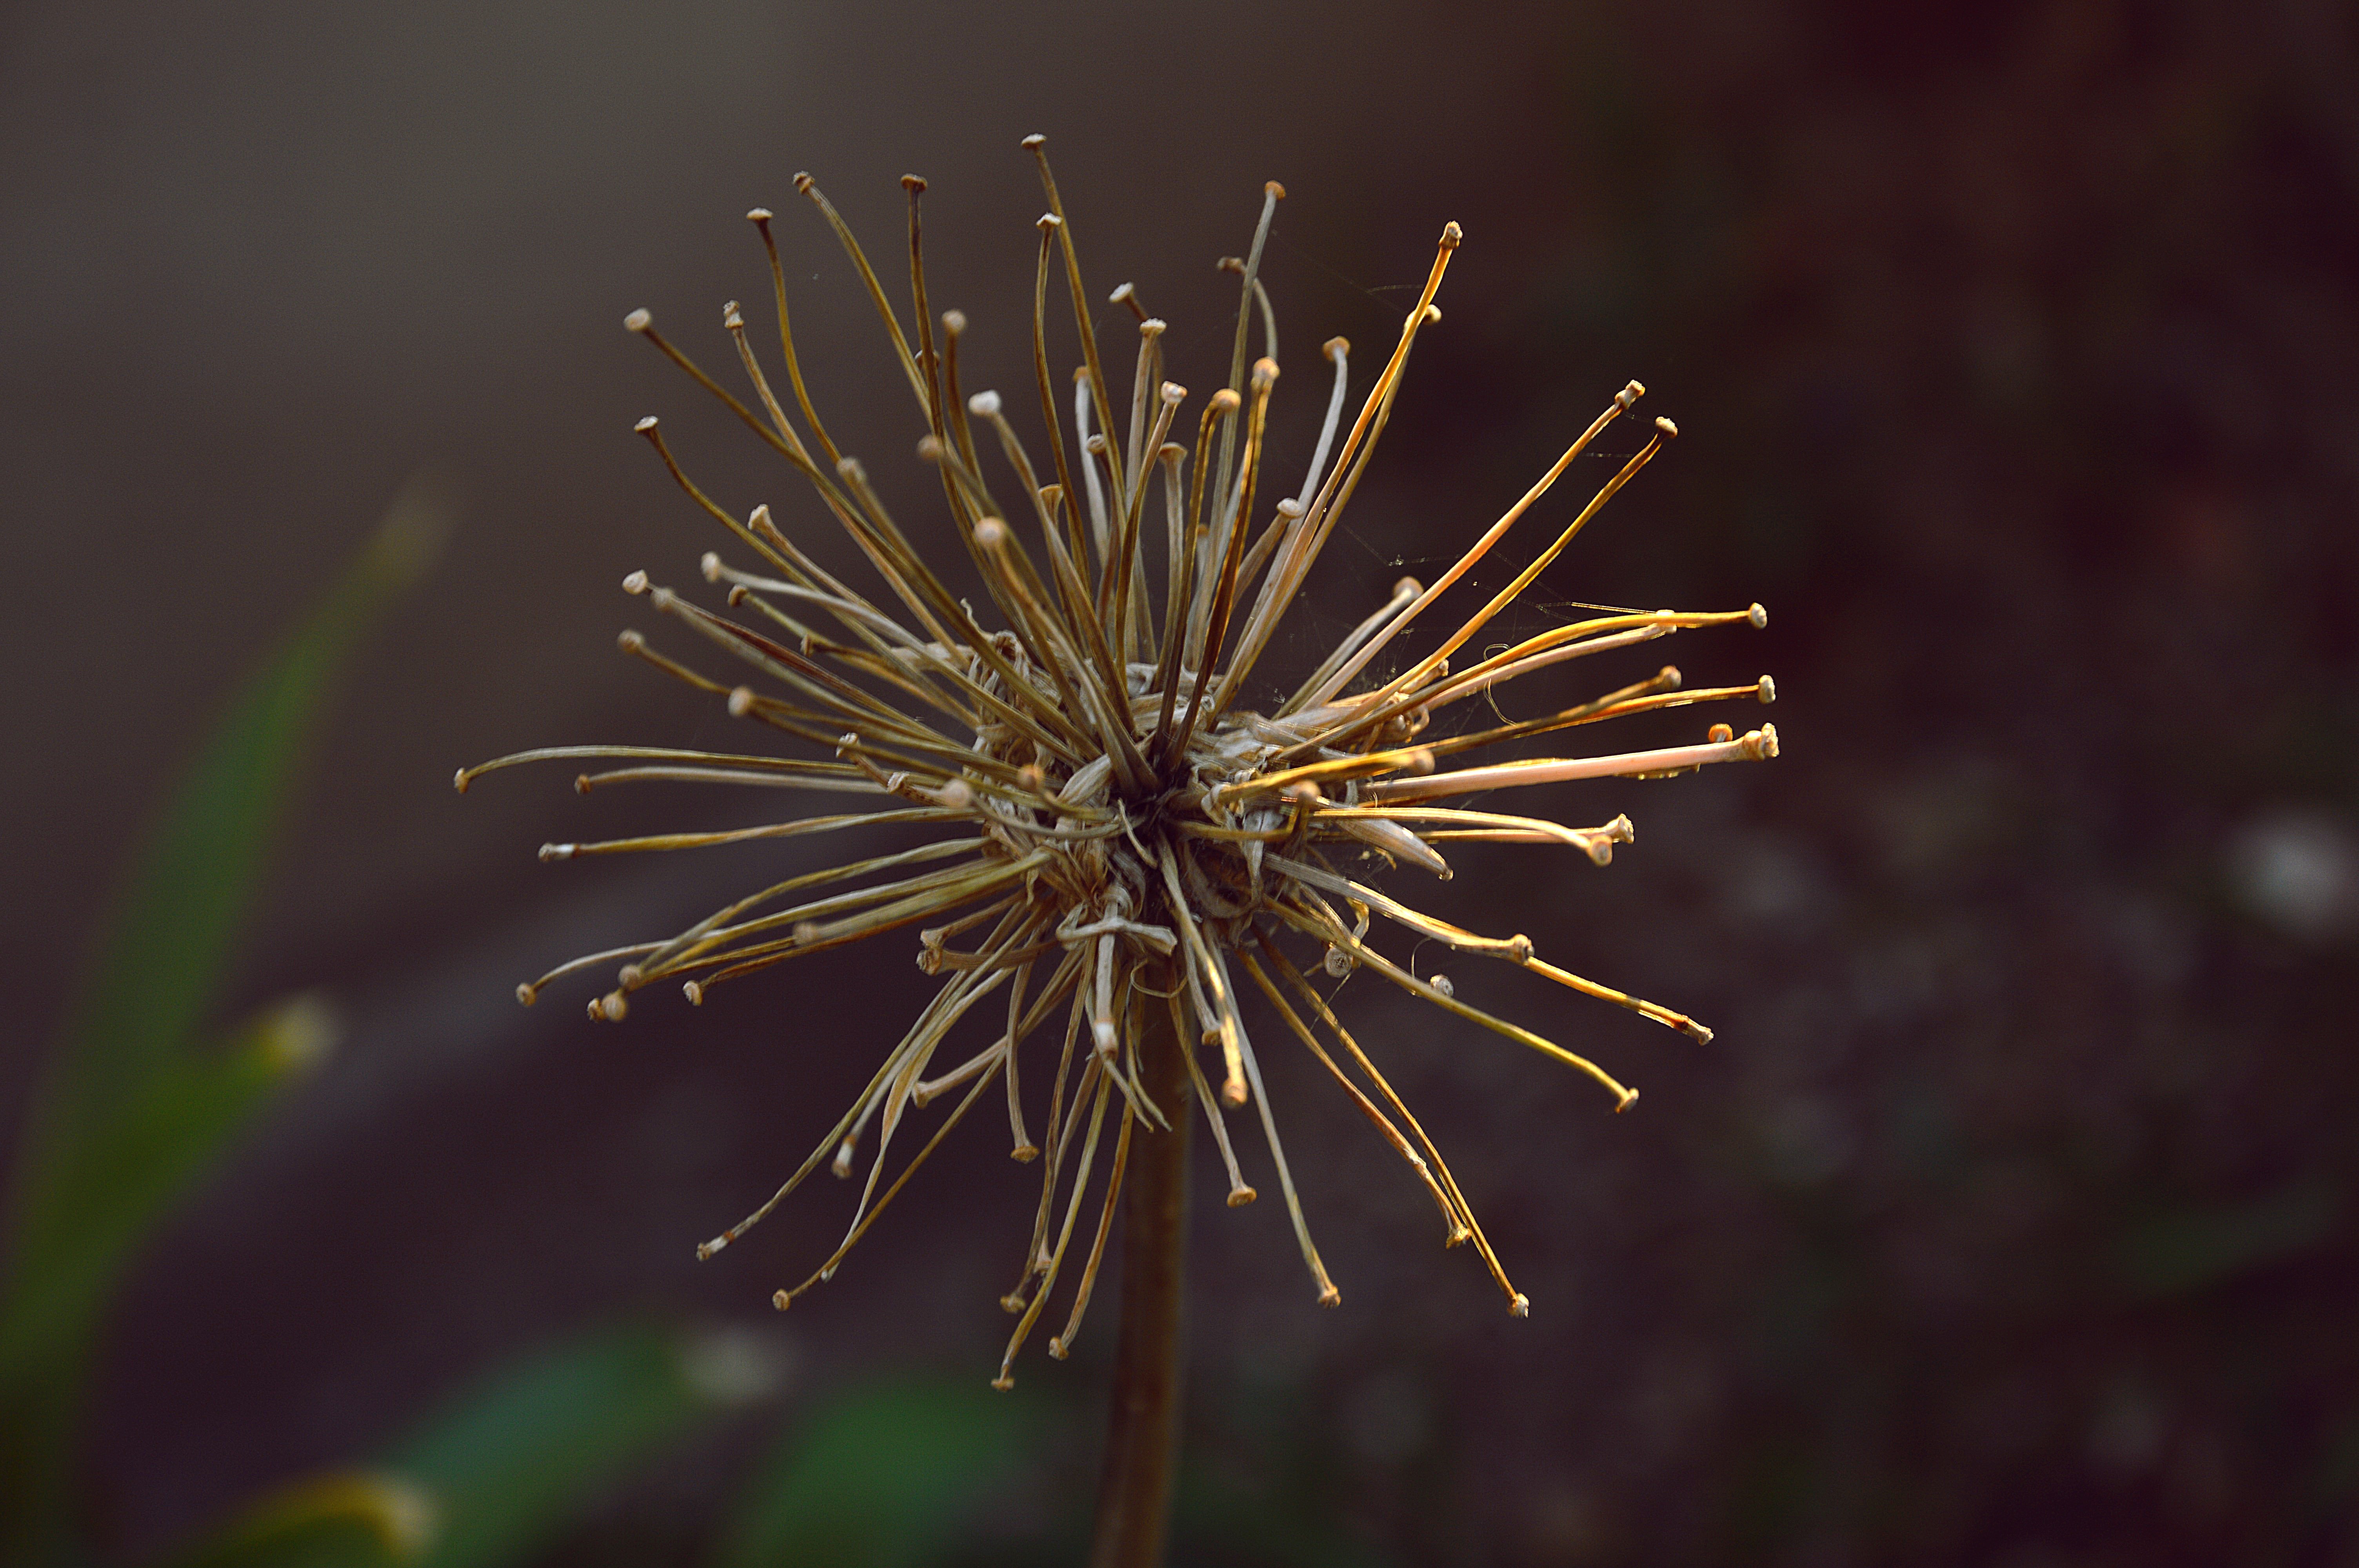
nature, grass, branch, light, plant, photography, dandelion, sunlight, leaf, flower, dry, macro, autumn, botany, flora, close up, macro photography, flowering plant, daisy family, plant stem, land plant, thorns spines and prickles